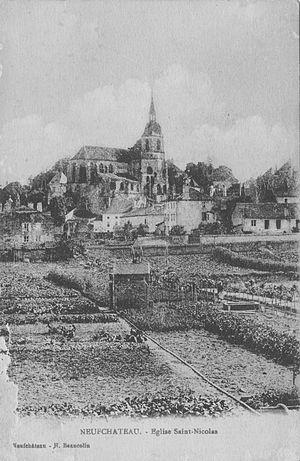
Carte postale ancienne montrant l'église de Neufchateau au début du 20ème siècle
Neufchâteau est une commune française, sous-préfecture du département des Vosges. Située en Lorraine, la commune fait partie de la région administrative Grand Est.